Victorious War Museum

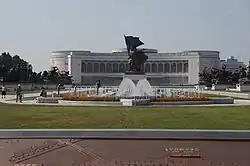
The main entrance of the Victorious War Museum

The Victorious Fatherland Liberation War Museum is a history and military museum dedicated to the Korean War located in North Korea's capital of Pyongyang.